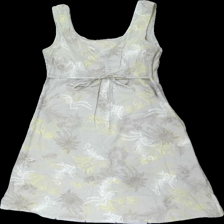
View: front
Type: Dress
Category: Ladies
Brand: Lindex
Colors: Green, Yellow, White, Multicolor
Material: 100% cotton
Pattern: Floral print
Cut: Regular
Season: Summer
Damage location: middle center
Damage 2 location: middle center
Price range: 50-100
Recommended usage: Reuse
Description: grön randig klänning med blad över hela